Barry Greenstein

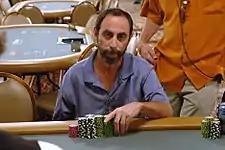
Greenstein in the 2006 World Series of Poker

Barry Greenstein (born December 30, 1954, in Chicago, Illinois) is an American professional poker player and former mathematics postgraduate student. He has won a number of major events, including three at the World Series of Poker and two on the World Poker Tour. Greenstein donates part of his profit from tournament winnings to charities, primarily Children Incorporated, earning him the nickname "the Robin Hood of poker". He was elected into the Poker Hall of Fame in 2011.